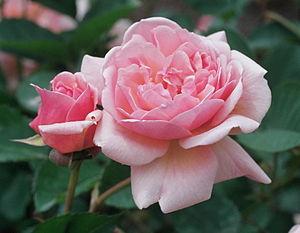
Joseph Pemberton, né en 1852 à Havering-atte-Bower, Romford, Essex, et mort en 1926, est un pasteur anglican britannique qui fut un rosiériste fameux.